Simon House

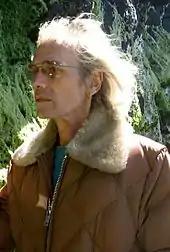
House in 2008

Simon House (29 August 1948 – 25 May 2025) was an English composer and classically trained violinist and keyboard player, perhaps best known for his work with space rock band Hawkwind.